Metro AG

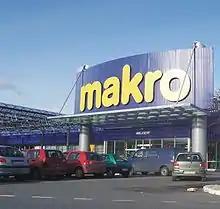
Makro warehouse in Kraków, Poland

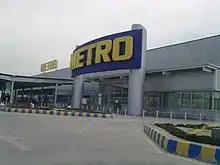
Metro warehouse in Faisalabad, Pakistan

Metro AG is Russia's fourth-biggest retailer behind X5 PJPq.L, Magnit MGNTq.L and French chain Auchan. The company entered the market in 2001 with the opening of its first wholesale store in Moscow. Over the years, Metro AG has expanded its presence in the country, opening stores in several other cities, including Saint Petersburg, Nizhny Novgorod and Rostov-on-Don. There are 97 stores in 65 cities across the country. In 2022, the company's revenue amounted to 224 billion rubles.